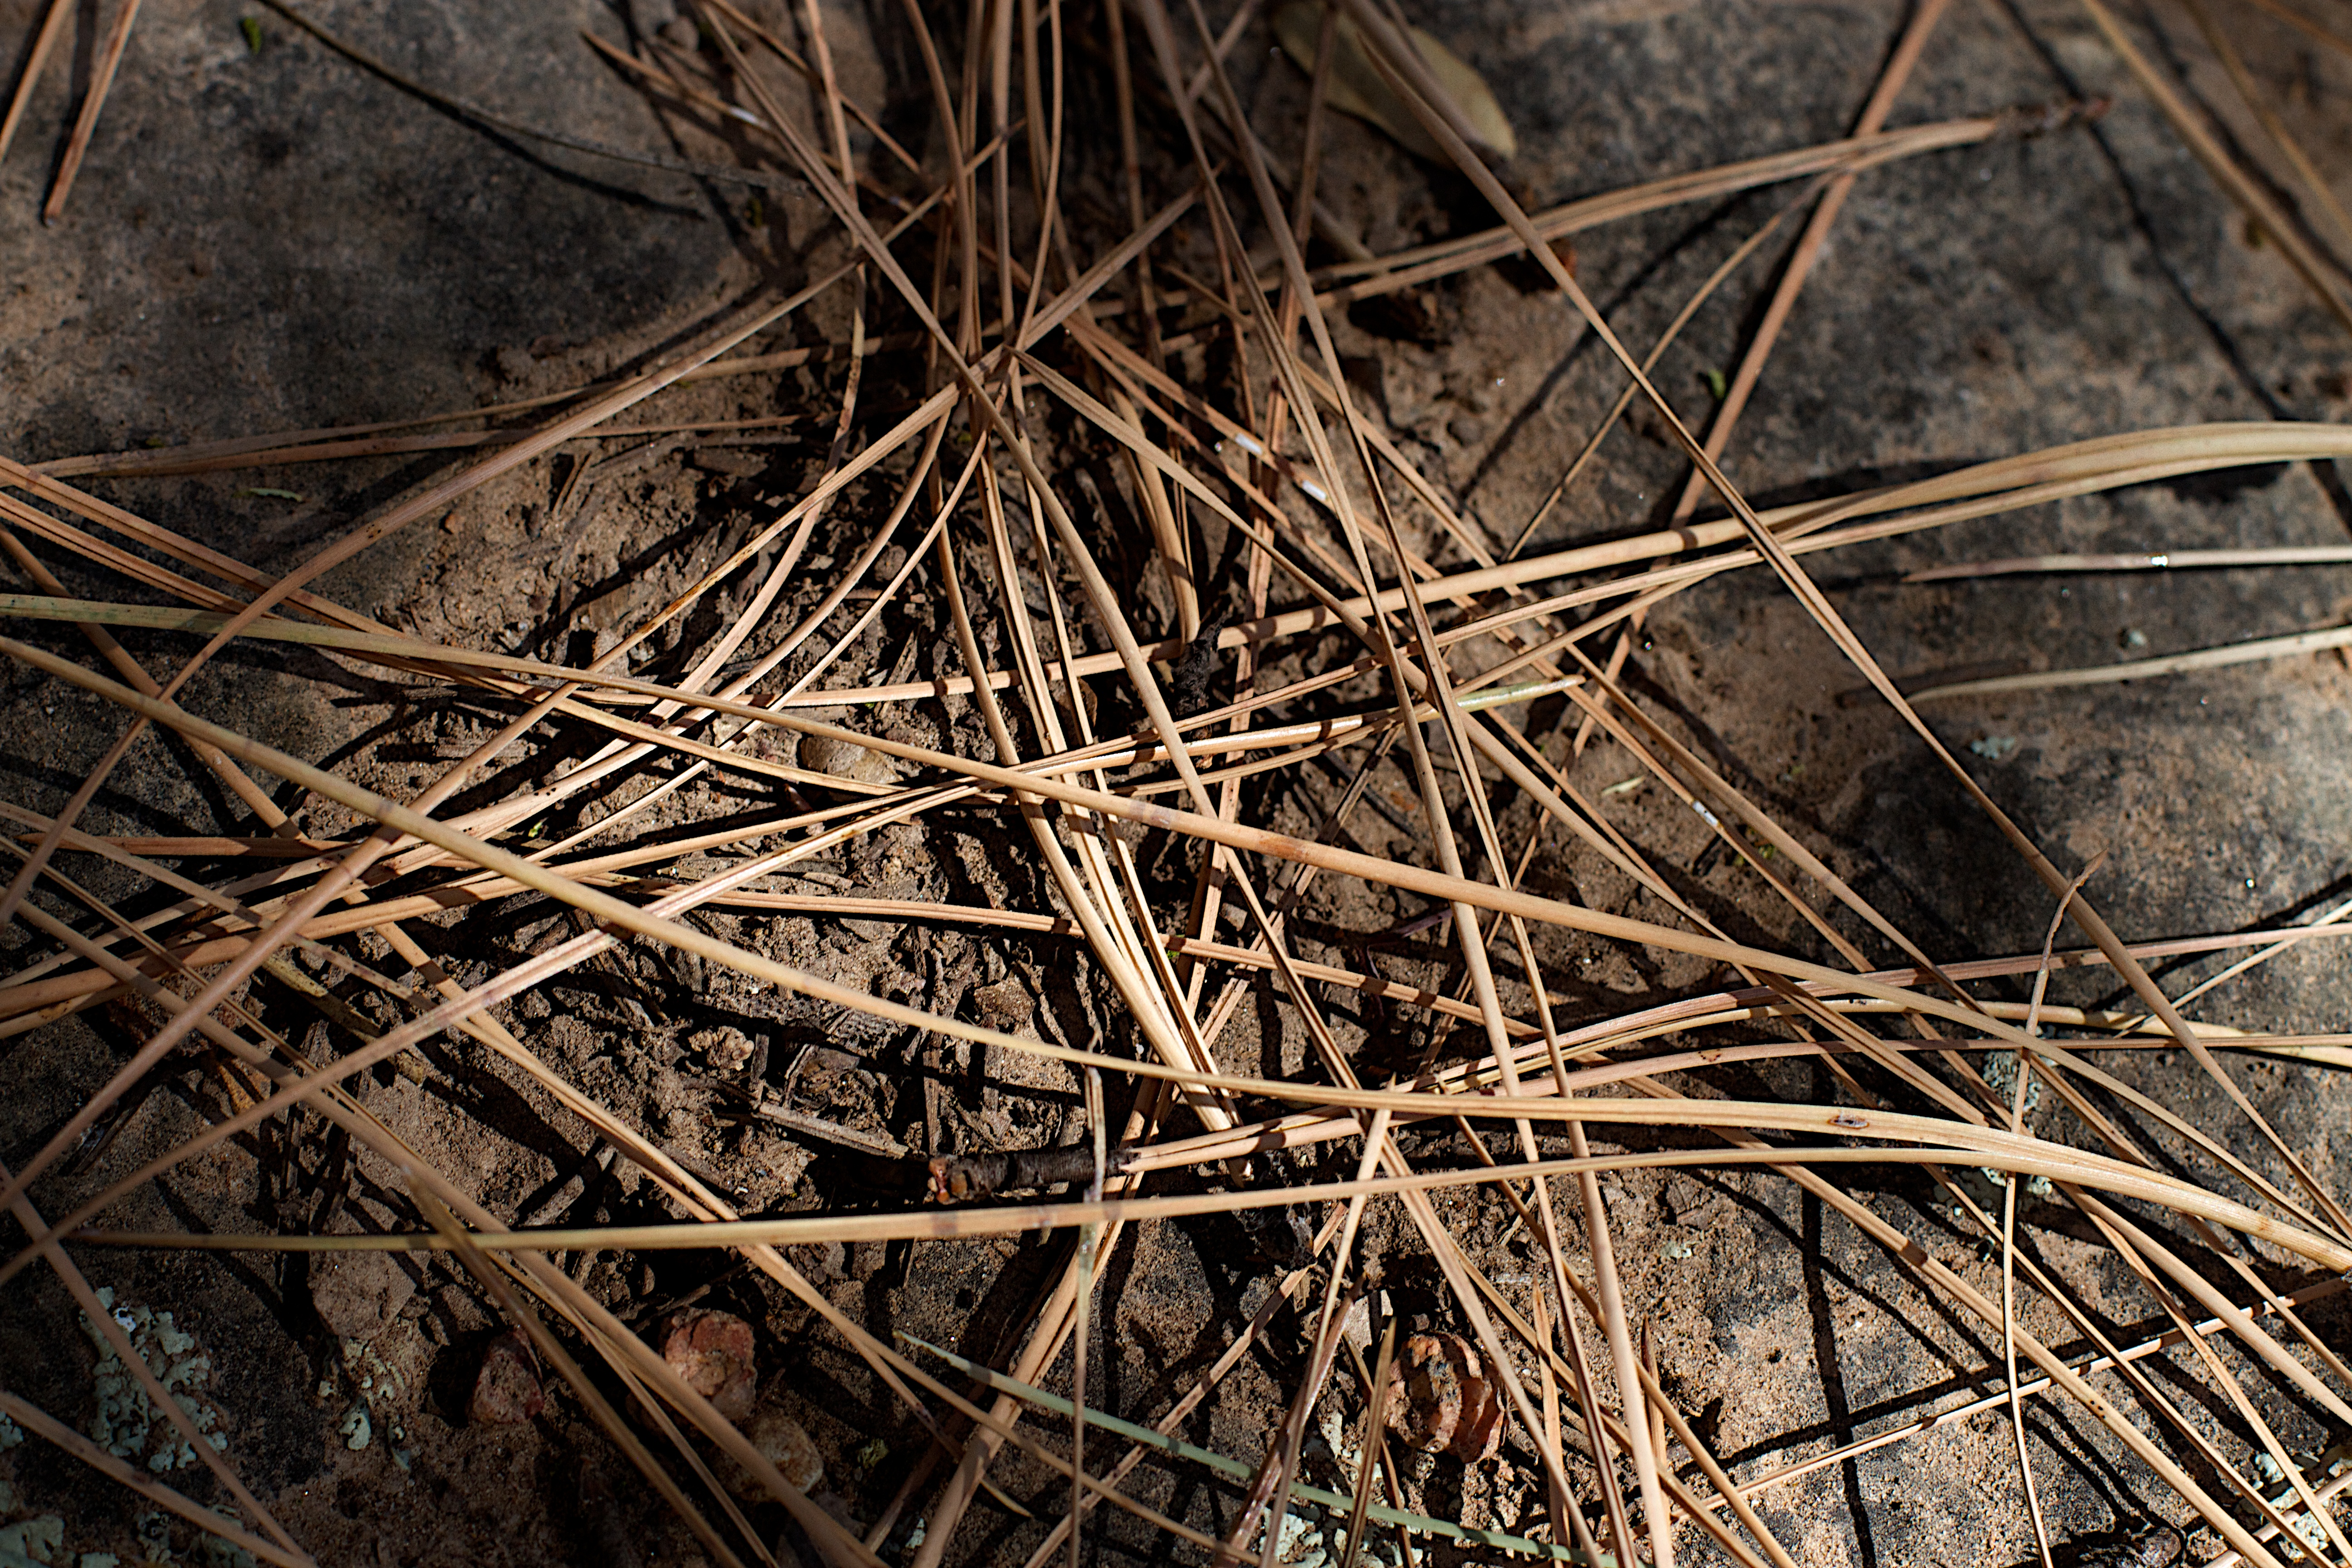
tree, nature, forest, grass, branch, plant, wood, photography, sunlight, texture, leaf, flower, trunk, wildlife, autumn, soil, flora, season, material, close up, wetland, habitat, macro photography, woody plant